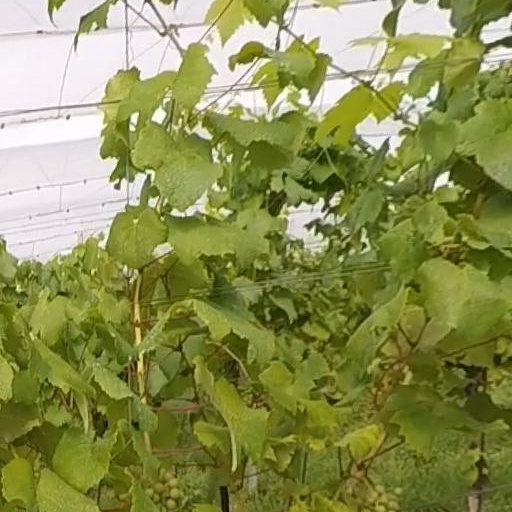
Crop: grape